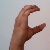
The image shows a hand gesture representing the letter 'C' in Indian Sign Language.